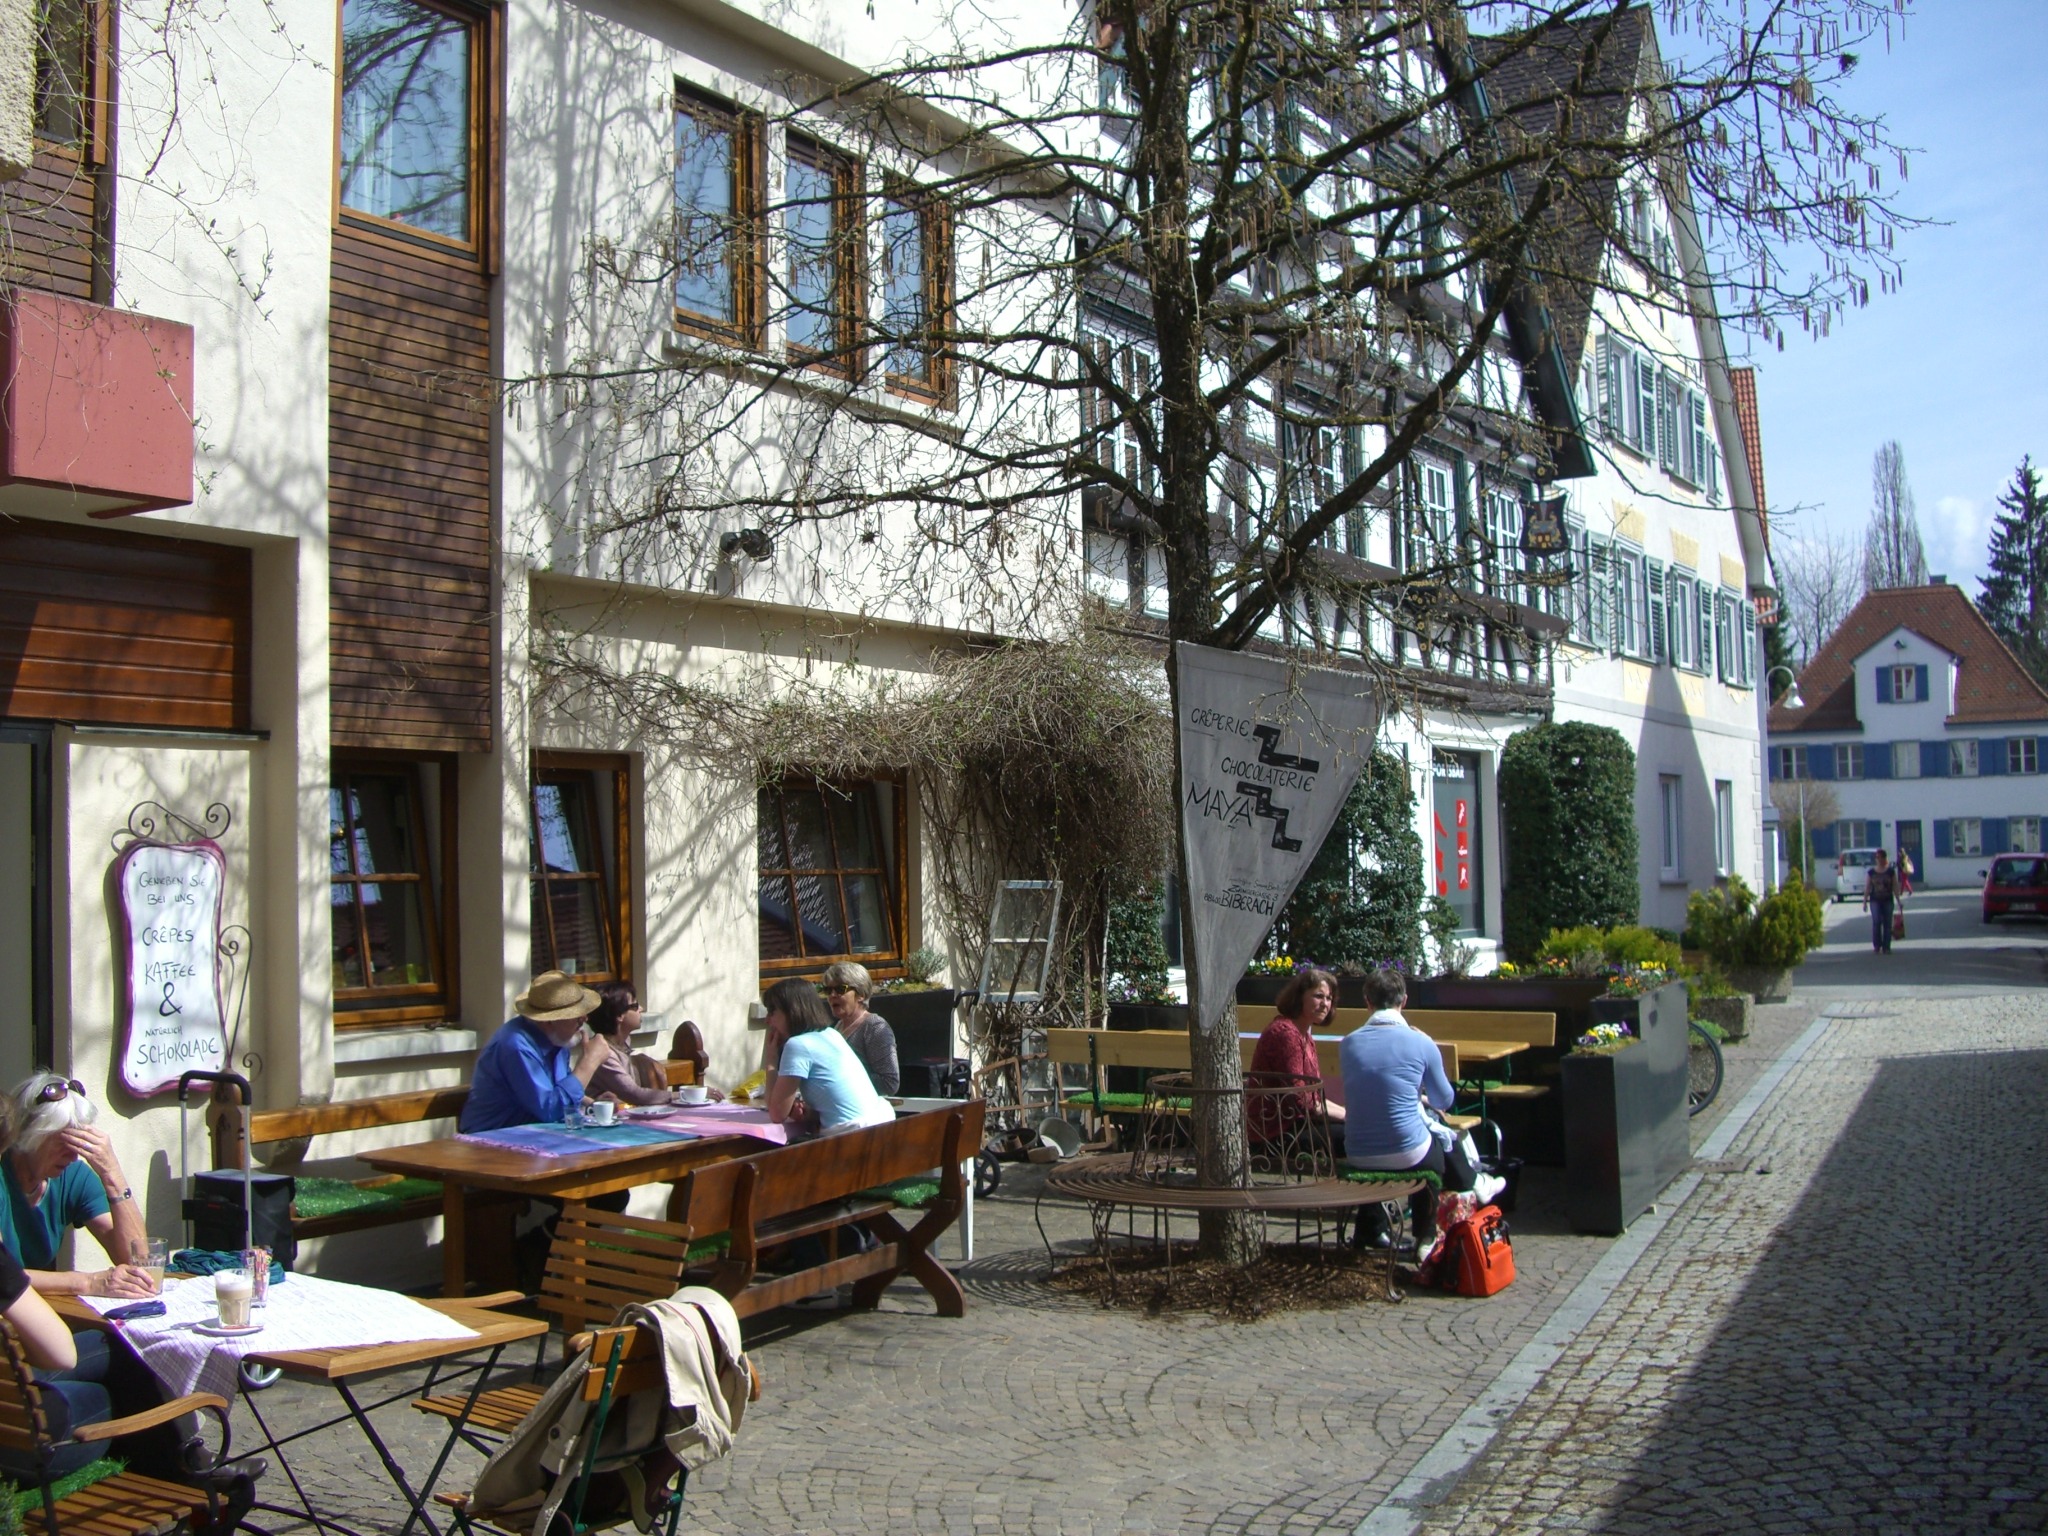
window, town, restaurant, city, home, downtown, cottage, plaza, human, property, tourism, waterway, sit, chairs, estate, benches, gastronomy, neighbourhood, street cafe, truss, tours, dining tables, stone paving, biberach